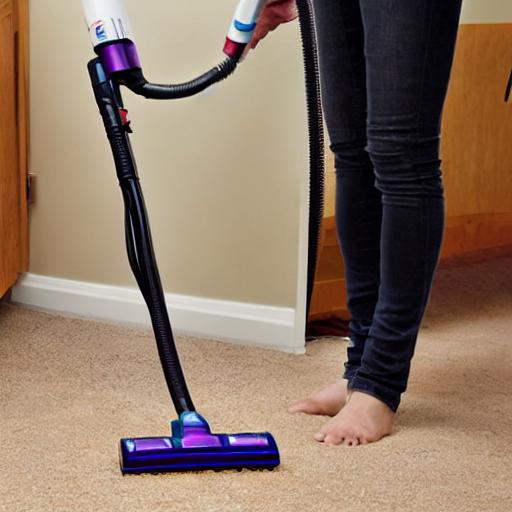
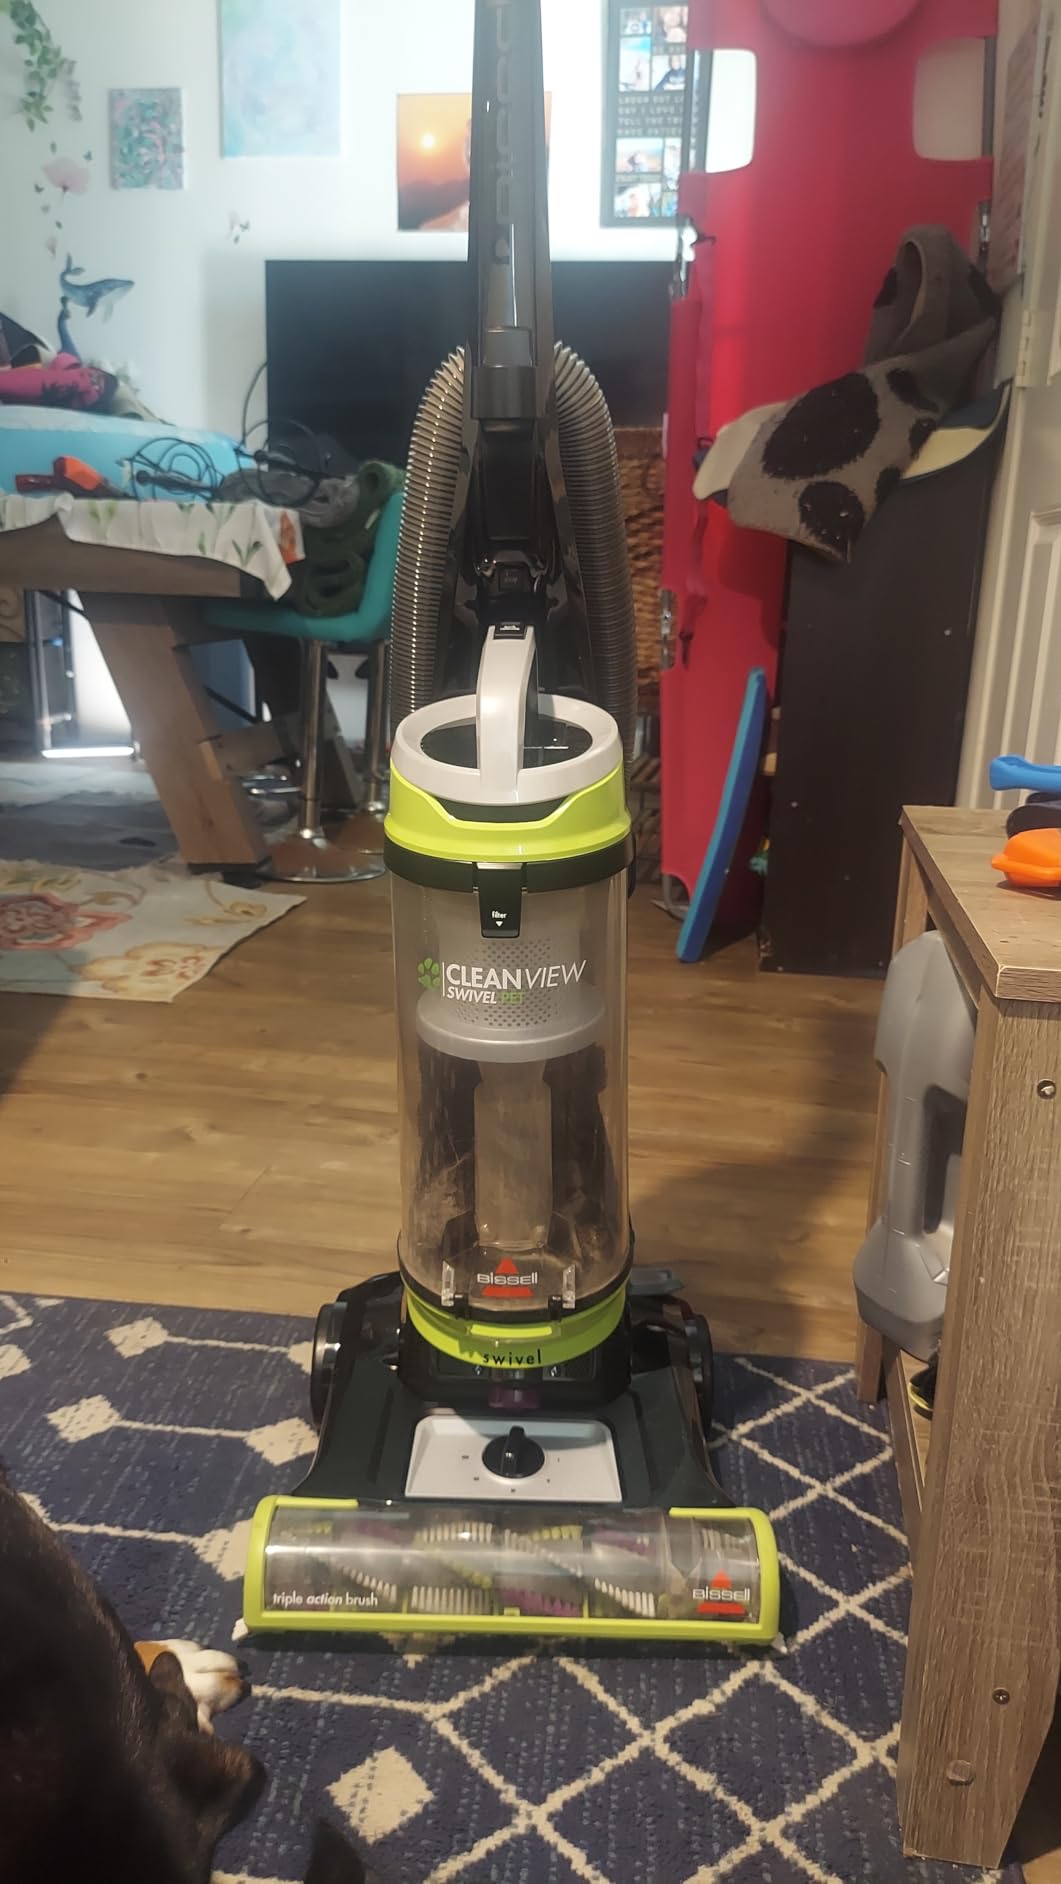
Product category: items_vacuum
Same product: no